Jean Maximilien Lamarque

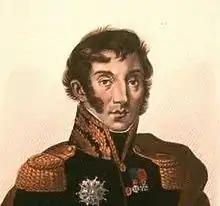
Jean Maximilien Lamarque

Divisional-General Jean Maximilien Lamarque (22 July 1770 – 1 June 1832) was a French army officer and politician who served in the French Revolutionary and Napoleonic Wars. Lamarque served with distinction in many of Napoleon's campaigns, and was known for retaking Capri from the British in 1808 and defeating French Royalists in the Vendée in 1815. The latter campaign received great praise from Napoleon, who said Lamarque had "performed wonders, and even surpassed my hopes".